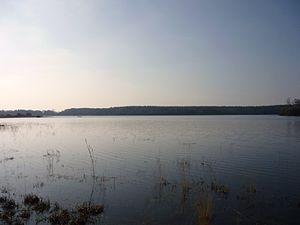
Etang de Boulet à Feins, Ille-et-Vilaine, Bretagne
L'étang de Boulet est un site du Réseau Natura 2000 situé sur la commune de Feins en Ille-et-Vilaine.